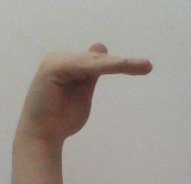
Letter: khaa